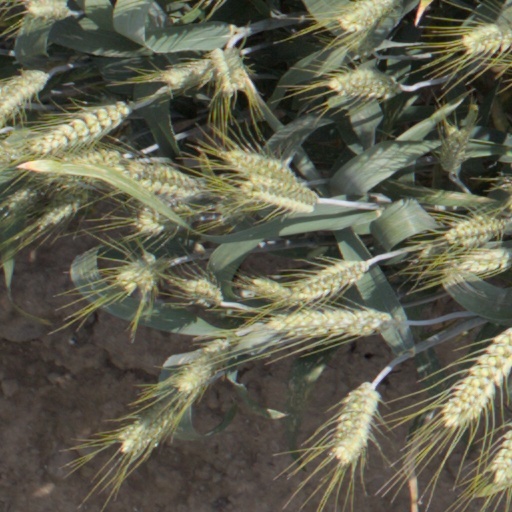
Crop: wheat